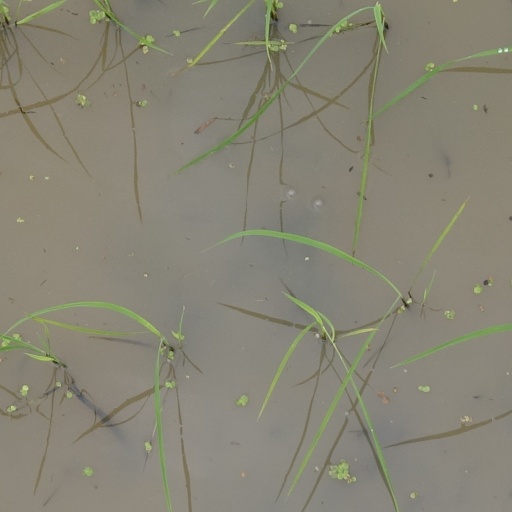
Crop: rice